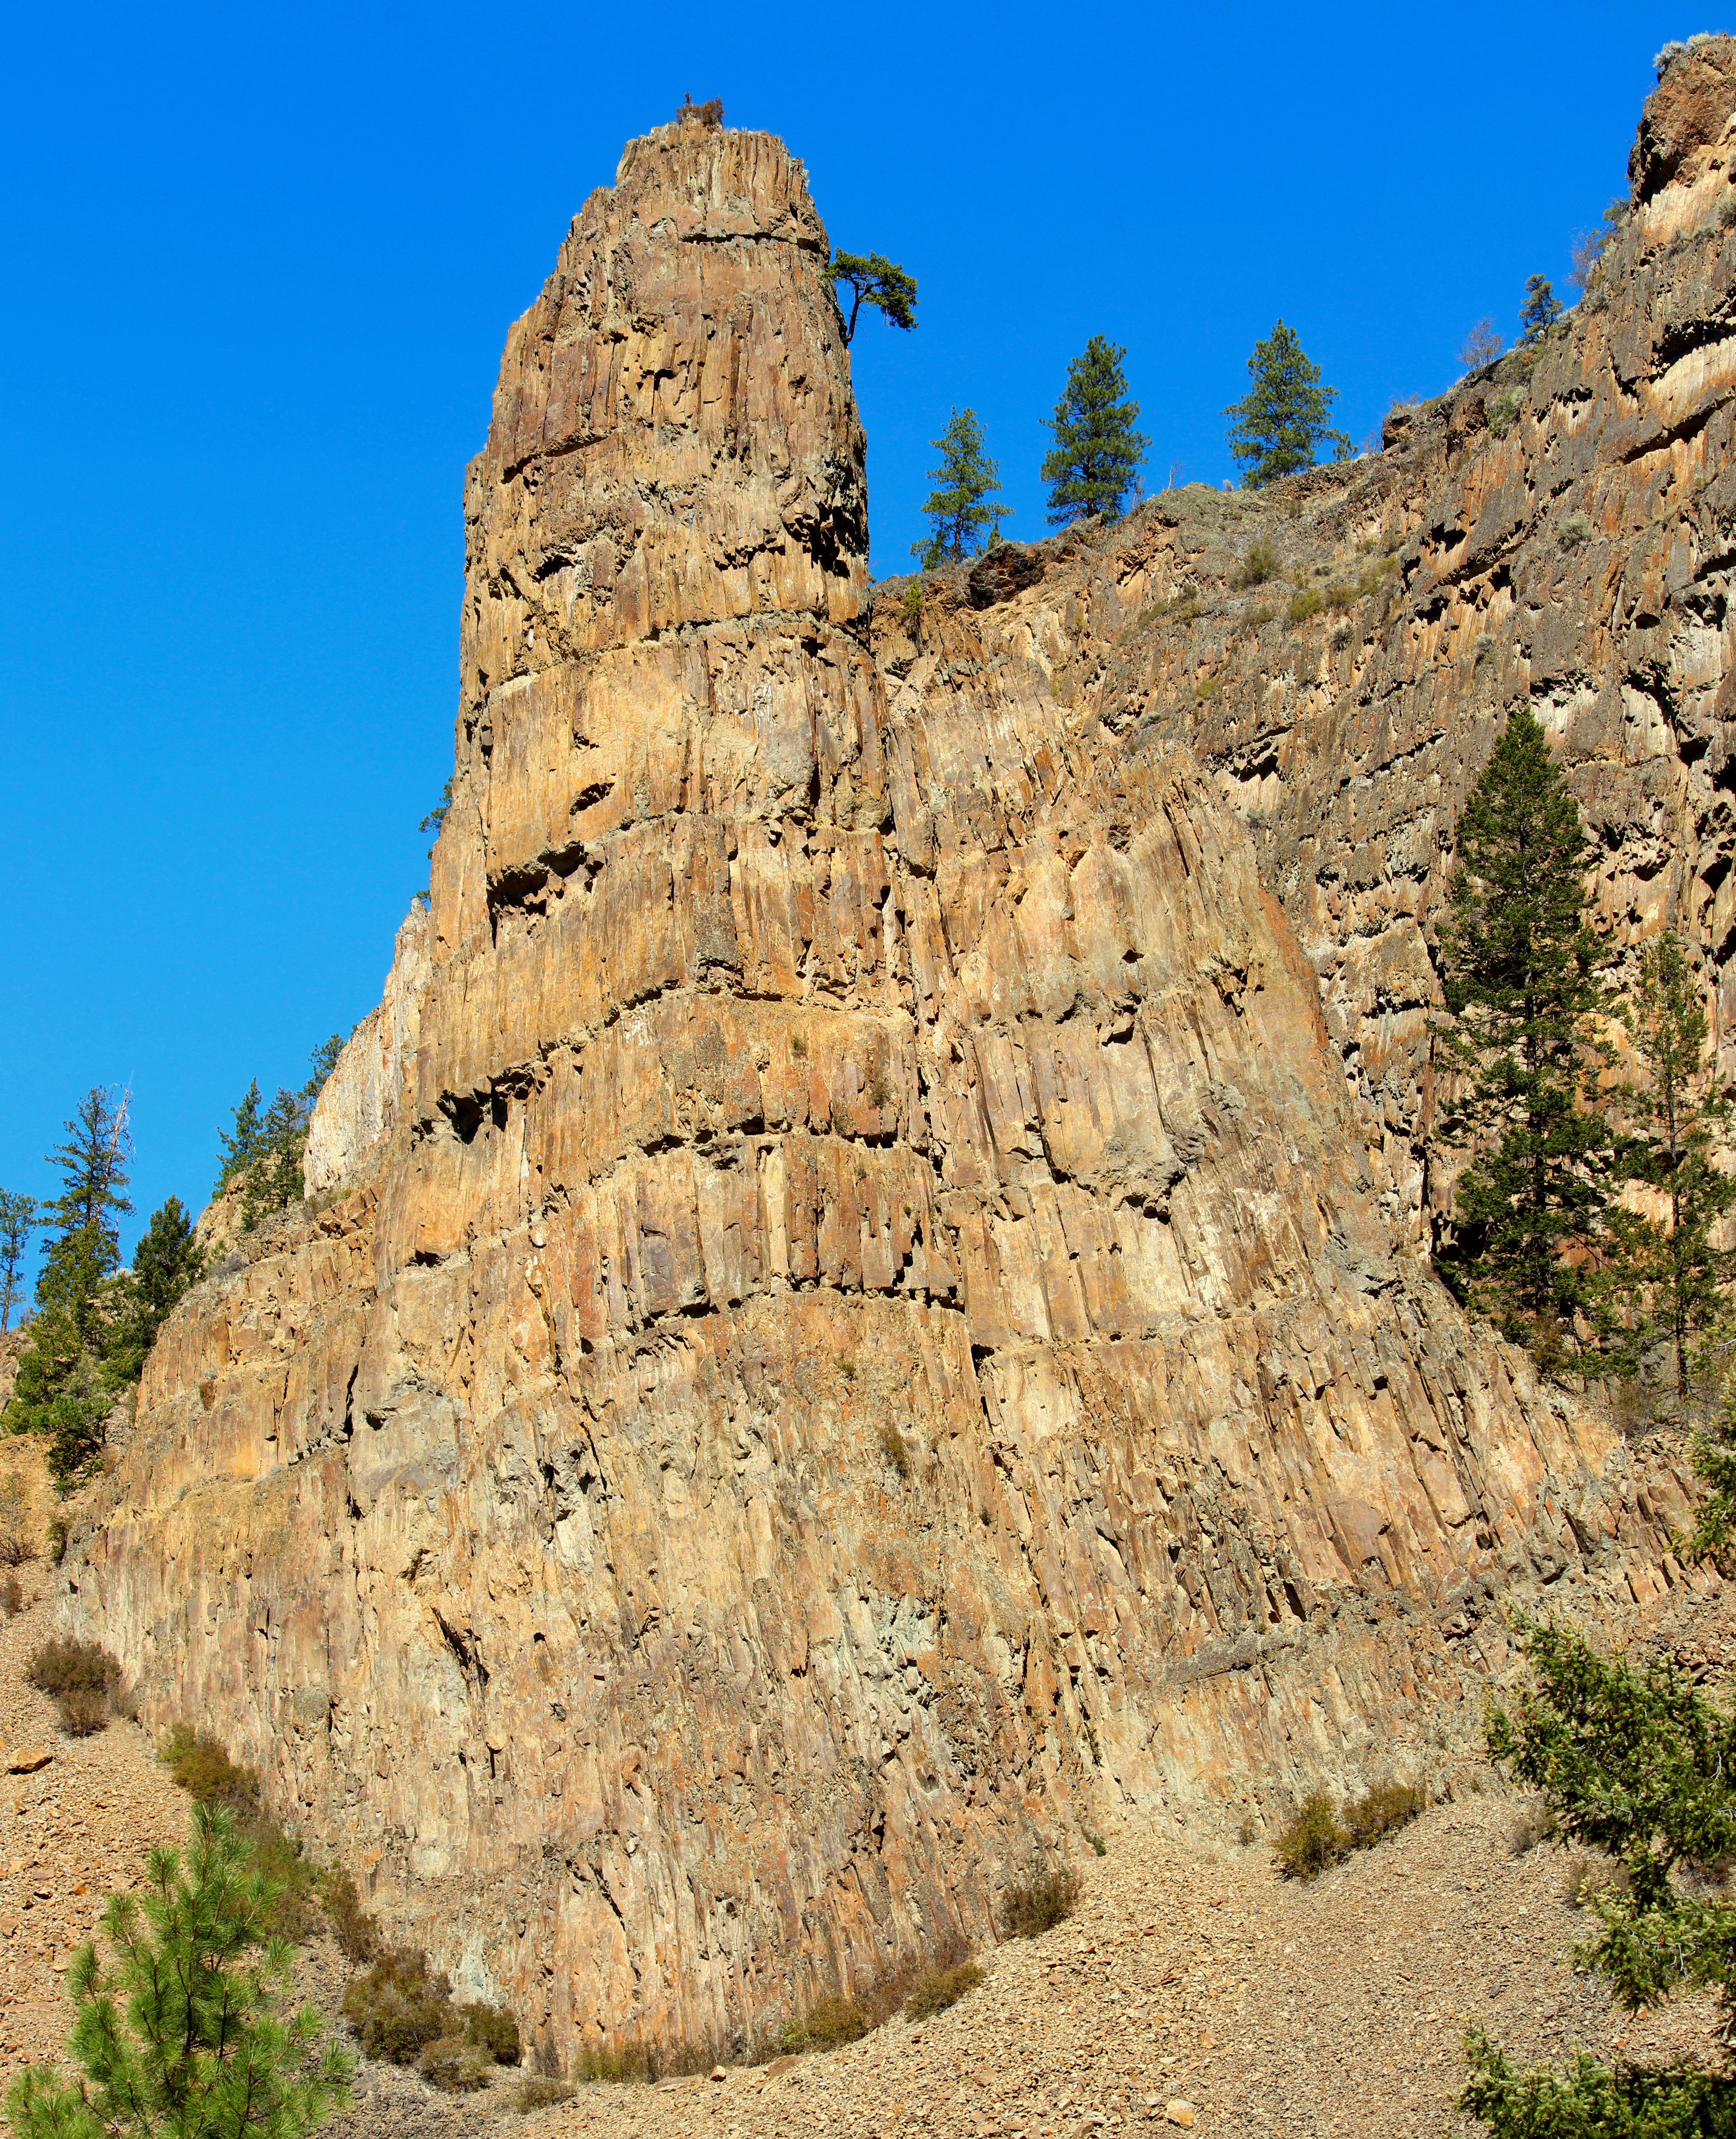
rock, wilderness, mountain, trail, hill, valley, mountain range, formation, cliff, park, canyon, terrain, national park, cake, ridge, geology, canada, badlands, plateau, big, pinnacle, large, huge, britishcolumbia, bc, okanagan, kelowna, hoodoo, layer, wadi, butte, landform, mountainous landforms